Yixing

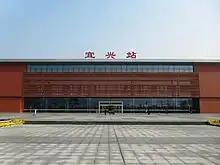
Yixing railway station in October 2013

As of 2020, the city government estimates Yixing's registered hukou population to be 1,075,800 people. Of this, 529,300 residents are male, and 546,500 are female. The city saw 7,038 births in 2020, giving it a birth rate of 6.53‰ (per thousand), and 9,694 deaths, giving it a death rate of 8.99‰. This gave Yixing a rate of natural increase of -2.46‰ in 2020.